Saint Andrew's Cathedral (Saint Petersburg)

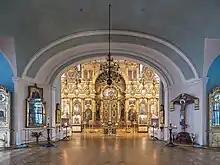
Interior of St. Andrew's Cathedral

After the Russian Revolution of 1917, the Bolsheviks confiscated many valuables from the church. On 24 April 1924 a crowd of several hundred worshipers attempted to defend the icons and clashed with the members of the "expropriation committee". As a consequence of the disorders, the cathedral was given over to the renovationists, a state-sponsored sect which sought to reconcile the ideals of Christianity and Communism.